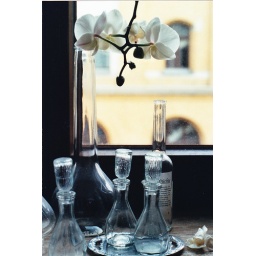
flowers in the window